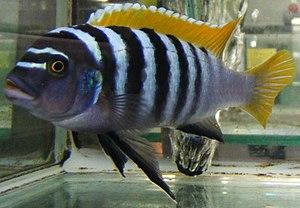
Le genre Maylandia regroupe plusieurs espèces de poissons de la famille des Cichlidae. Ces poissons sont tous endémiques du Lac Malawi. Toutes les espèces de ce genre sont relativement petites, moins de 20 cm de longueur. Comme la plupart des cichlidés du lac Malawi, la couvée se fait par incubation buccale maternelle. De nombreux membres du genre sont commercialisés comme poissons d’aquarium. Ils sont attrayants parce qu'ils sont de couleurs vives et souvent au dimorphisme sexuel très prononcé ; comme les autres cichlidés, ils ne sont pas adaptés pour les débutants et pour la plupart des aquariums de compagnie.
Maylandia emmiltos est une espèce de poisson d'eau douce de la famille des cichlidae endémique du lac Malawi en Afrique. Ce cichlidé fait partie des espèces dites "Mbuna" ou poisson brouteurs d'algues du lac Malawi.